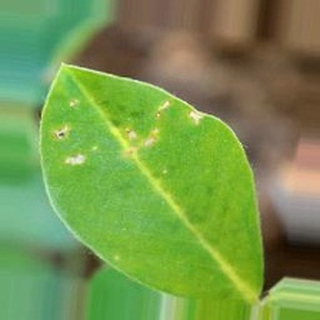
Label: healthy_groundnut